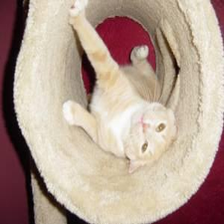
Species: cat
Breed: Abyssinian